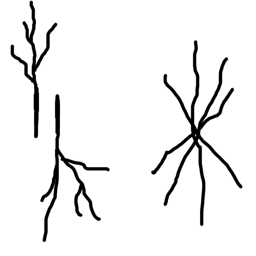
cat on a limb : paper , string and animal with template